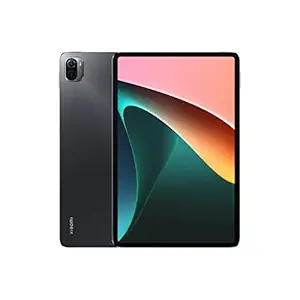
Xiaomi Pad 5| Qualcomm Snapdragon 860| 120Hz Refresh Rate| 6GB
Category: Computers&Accessories
Price: 26999 (list price: 37999)
Rating: 4.6 (2,886 ratings)
About this product: Qualcomm Snapdragon 860 Octa-core processor | 6GB RAM | 128GB Internal Storage|WQHD+ (2560x1600 high resolution) 10.95" Dolby Vision display | 120Hz refresh rate | Supports DCI-P3 with over 1 billion colours|Quad Speakers with Dolby Atmos | Long lasting 8720 mAh Battery | Android 11|13MP Rear Camera with 4K recording | 8MP Front camera | Ultra Slim design